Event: Nepal Earthquake
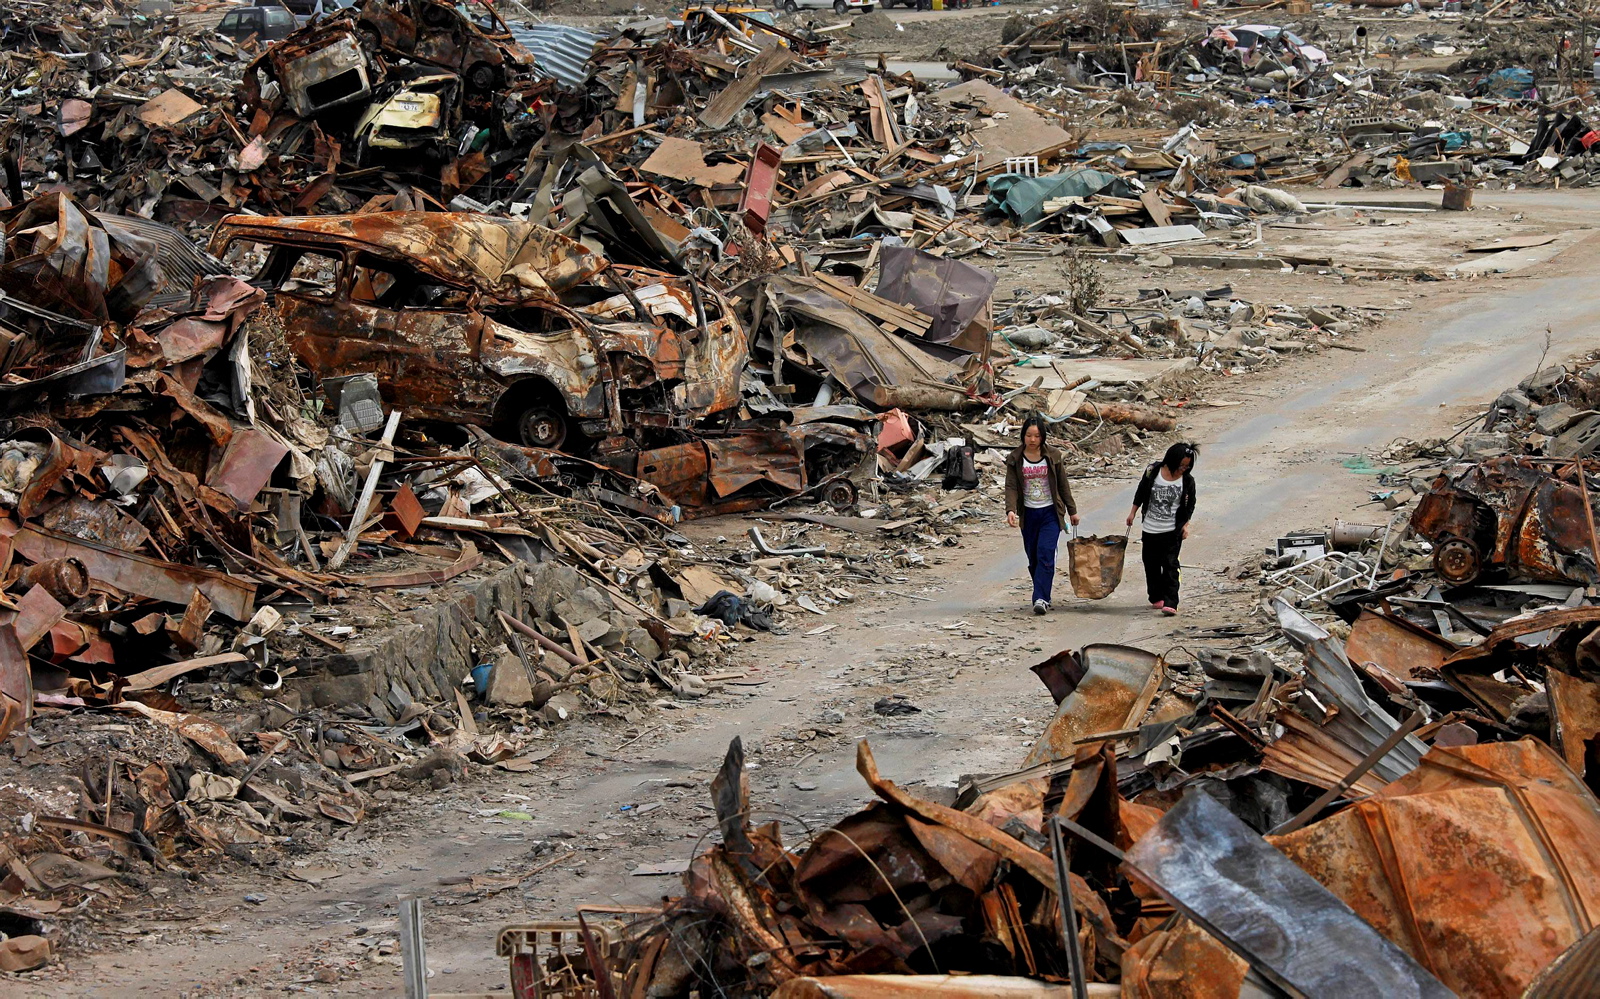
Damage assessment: damage